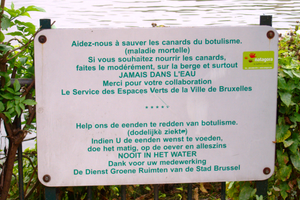
La ville de Bruxelles donne des indices à prévenir le botulisme.
Le botulisme est une maladie paralytique rare mais grave, le plus souvent d'origine alimentaire, touchant les humains et les autres animaux. Elle est due à une neurotoxine bactérienne, la toxine botulique ou botuline, produite par plusieurs bactéries anaérobies du genre Clostridium, la plus connue étant Clostridium botulinum.